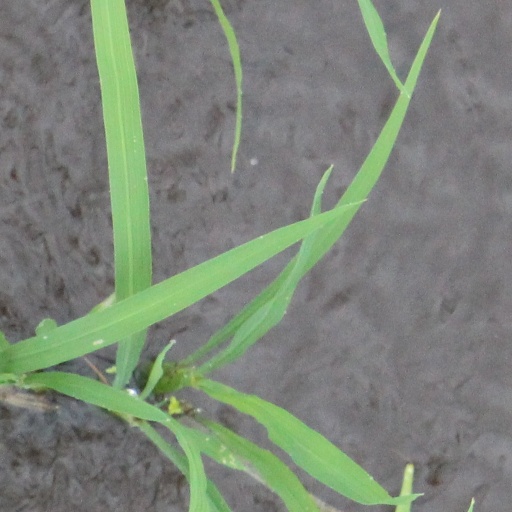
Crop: rice